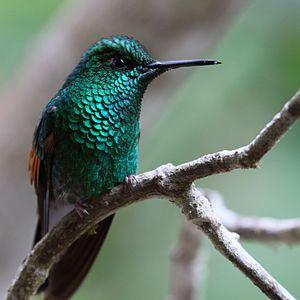
Colibri à épaulettes, réserve biologique Bosque Nuboso Monteverde, Costa Rica.